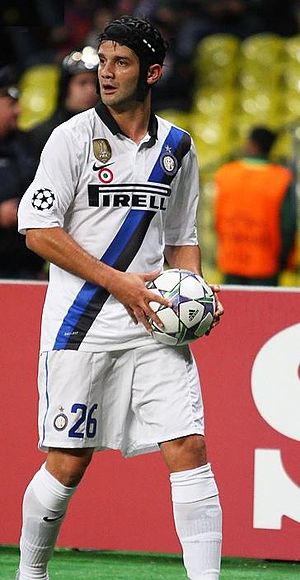
Cristian Chivu
Cristian Eugen Chivu er en tidligere rumænsk fodboldspiller. Tidligere har han repræsenteret Reşiţa og Universitatea Craiova i hjemlandet, hollandske Ajax og to italienske klubber, Internazionale og AS Roma. Hans primære position er som venstre back, men han kan også benyttes i midterforsvaret og som defensiv midtbane. Med både Ajax, Roma og Inter har han været med til at vinde adskillige titler, og med Inter er det blandt andet blevet til tre italienske mesterskaber samt en triumf i Champions League 2009-10.